MV Agusta Superveloce

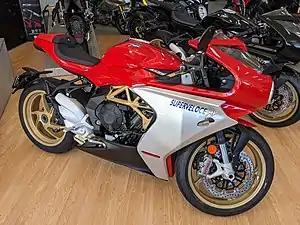
MV Agusta Superveloce 800 2020 model

The MV Agusta Superveloce is a retro racer styled motorcycle produced by the Italian motorcycle manufacturer MV Agusta in 2020. It is described by MV Agusta as ""a modern interpretation of the iconic stylistic concept of the MV Agusta. A fusion of vintage and contemporary ensures that the future incorporates the memories of good times gone by"".